Kyparissia

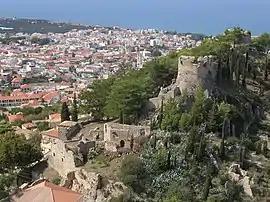

Kyparissia is a town and a former municipality in northwestern Messenia, Peloponnese, Greece. Since the 2011 local government reform it is part of the municipality Trifylia, of which it is the seat and a municipal unit. The municipal unit has an area of . The town proper has around 5,000 inhabitants.